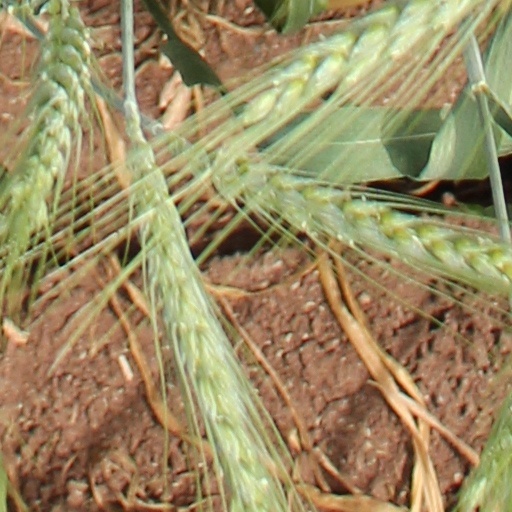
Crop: wheat